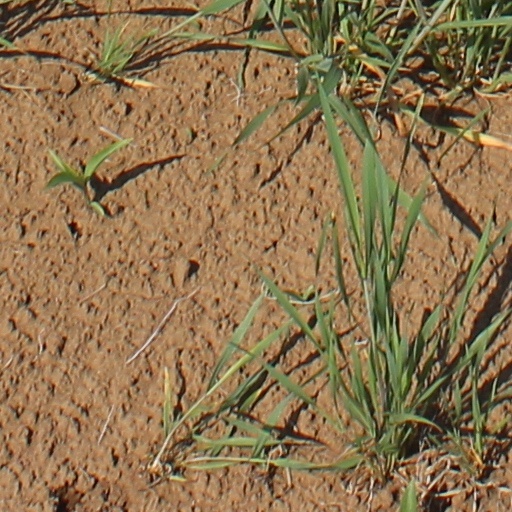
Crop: wheat